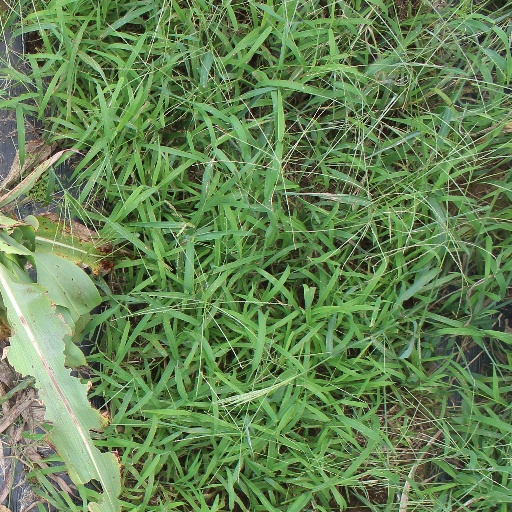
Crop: sorghum